William Marvin

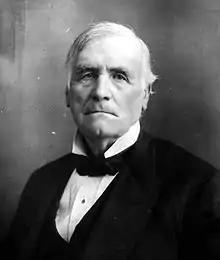

William Marvin (April 14, 1808 – July 9, 1902) was a United States district judge of the United States District Court for the Southern District of Florida and the 7th Governor of Florida.